Dream On Dreamer (band)

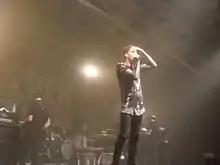
Dream On Dreamer performing in 2013

Dream On Dreamer is an Australian four-piece alternative metalcore band from Melbourne, Victoria, formed in 2009.